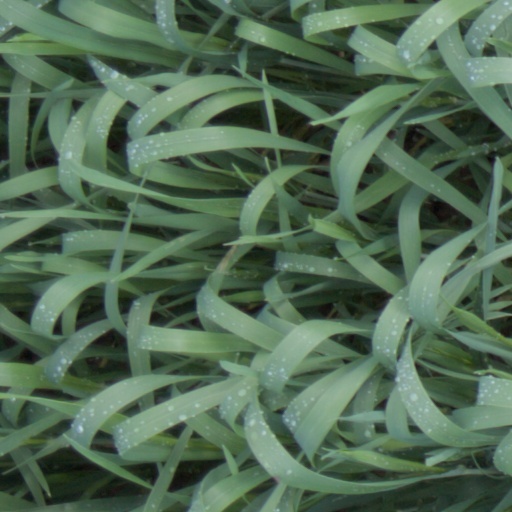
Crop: wheat